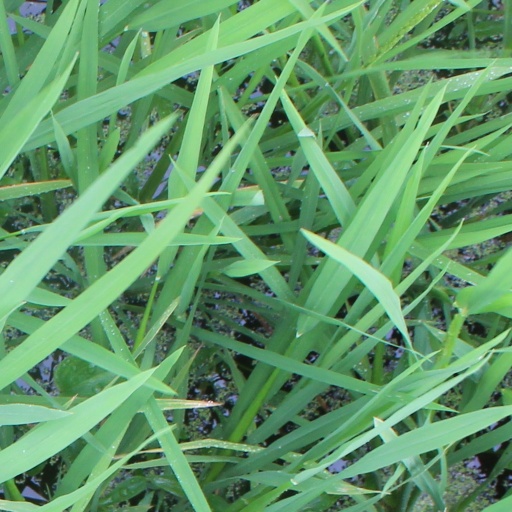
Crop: rice